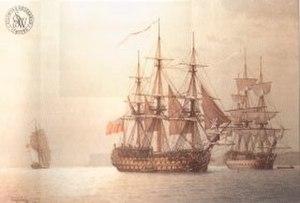
La classe Duke est une classe de vaisseau de ligne de 2ᵉ rang armés de 98 canons, conçue pour la Royal Navy par Sir John Williams.